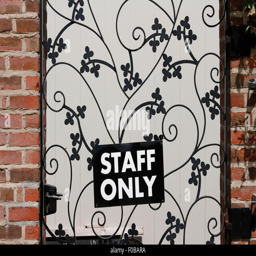
staff only sign on a decorative gate